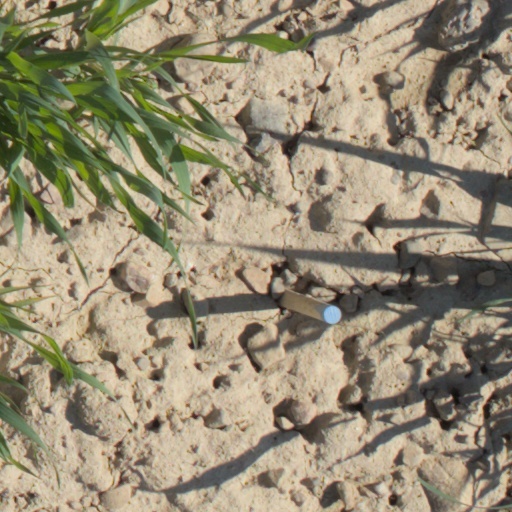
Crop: wheat